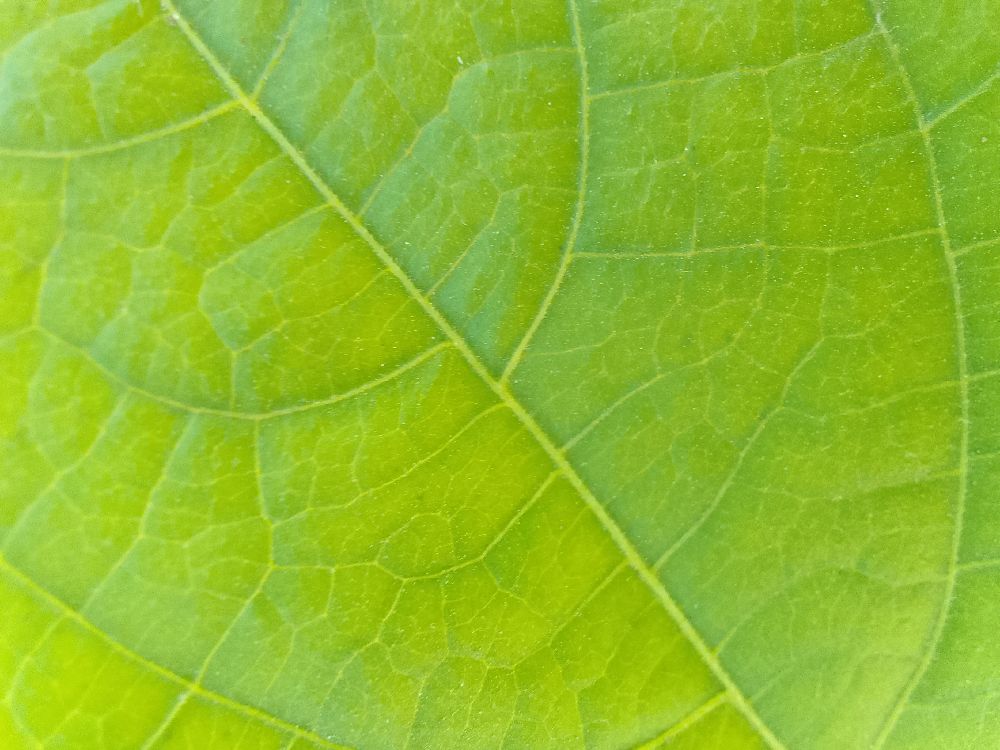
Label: healthy